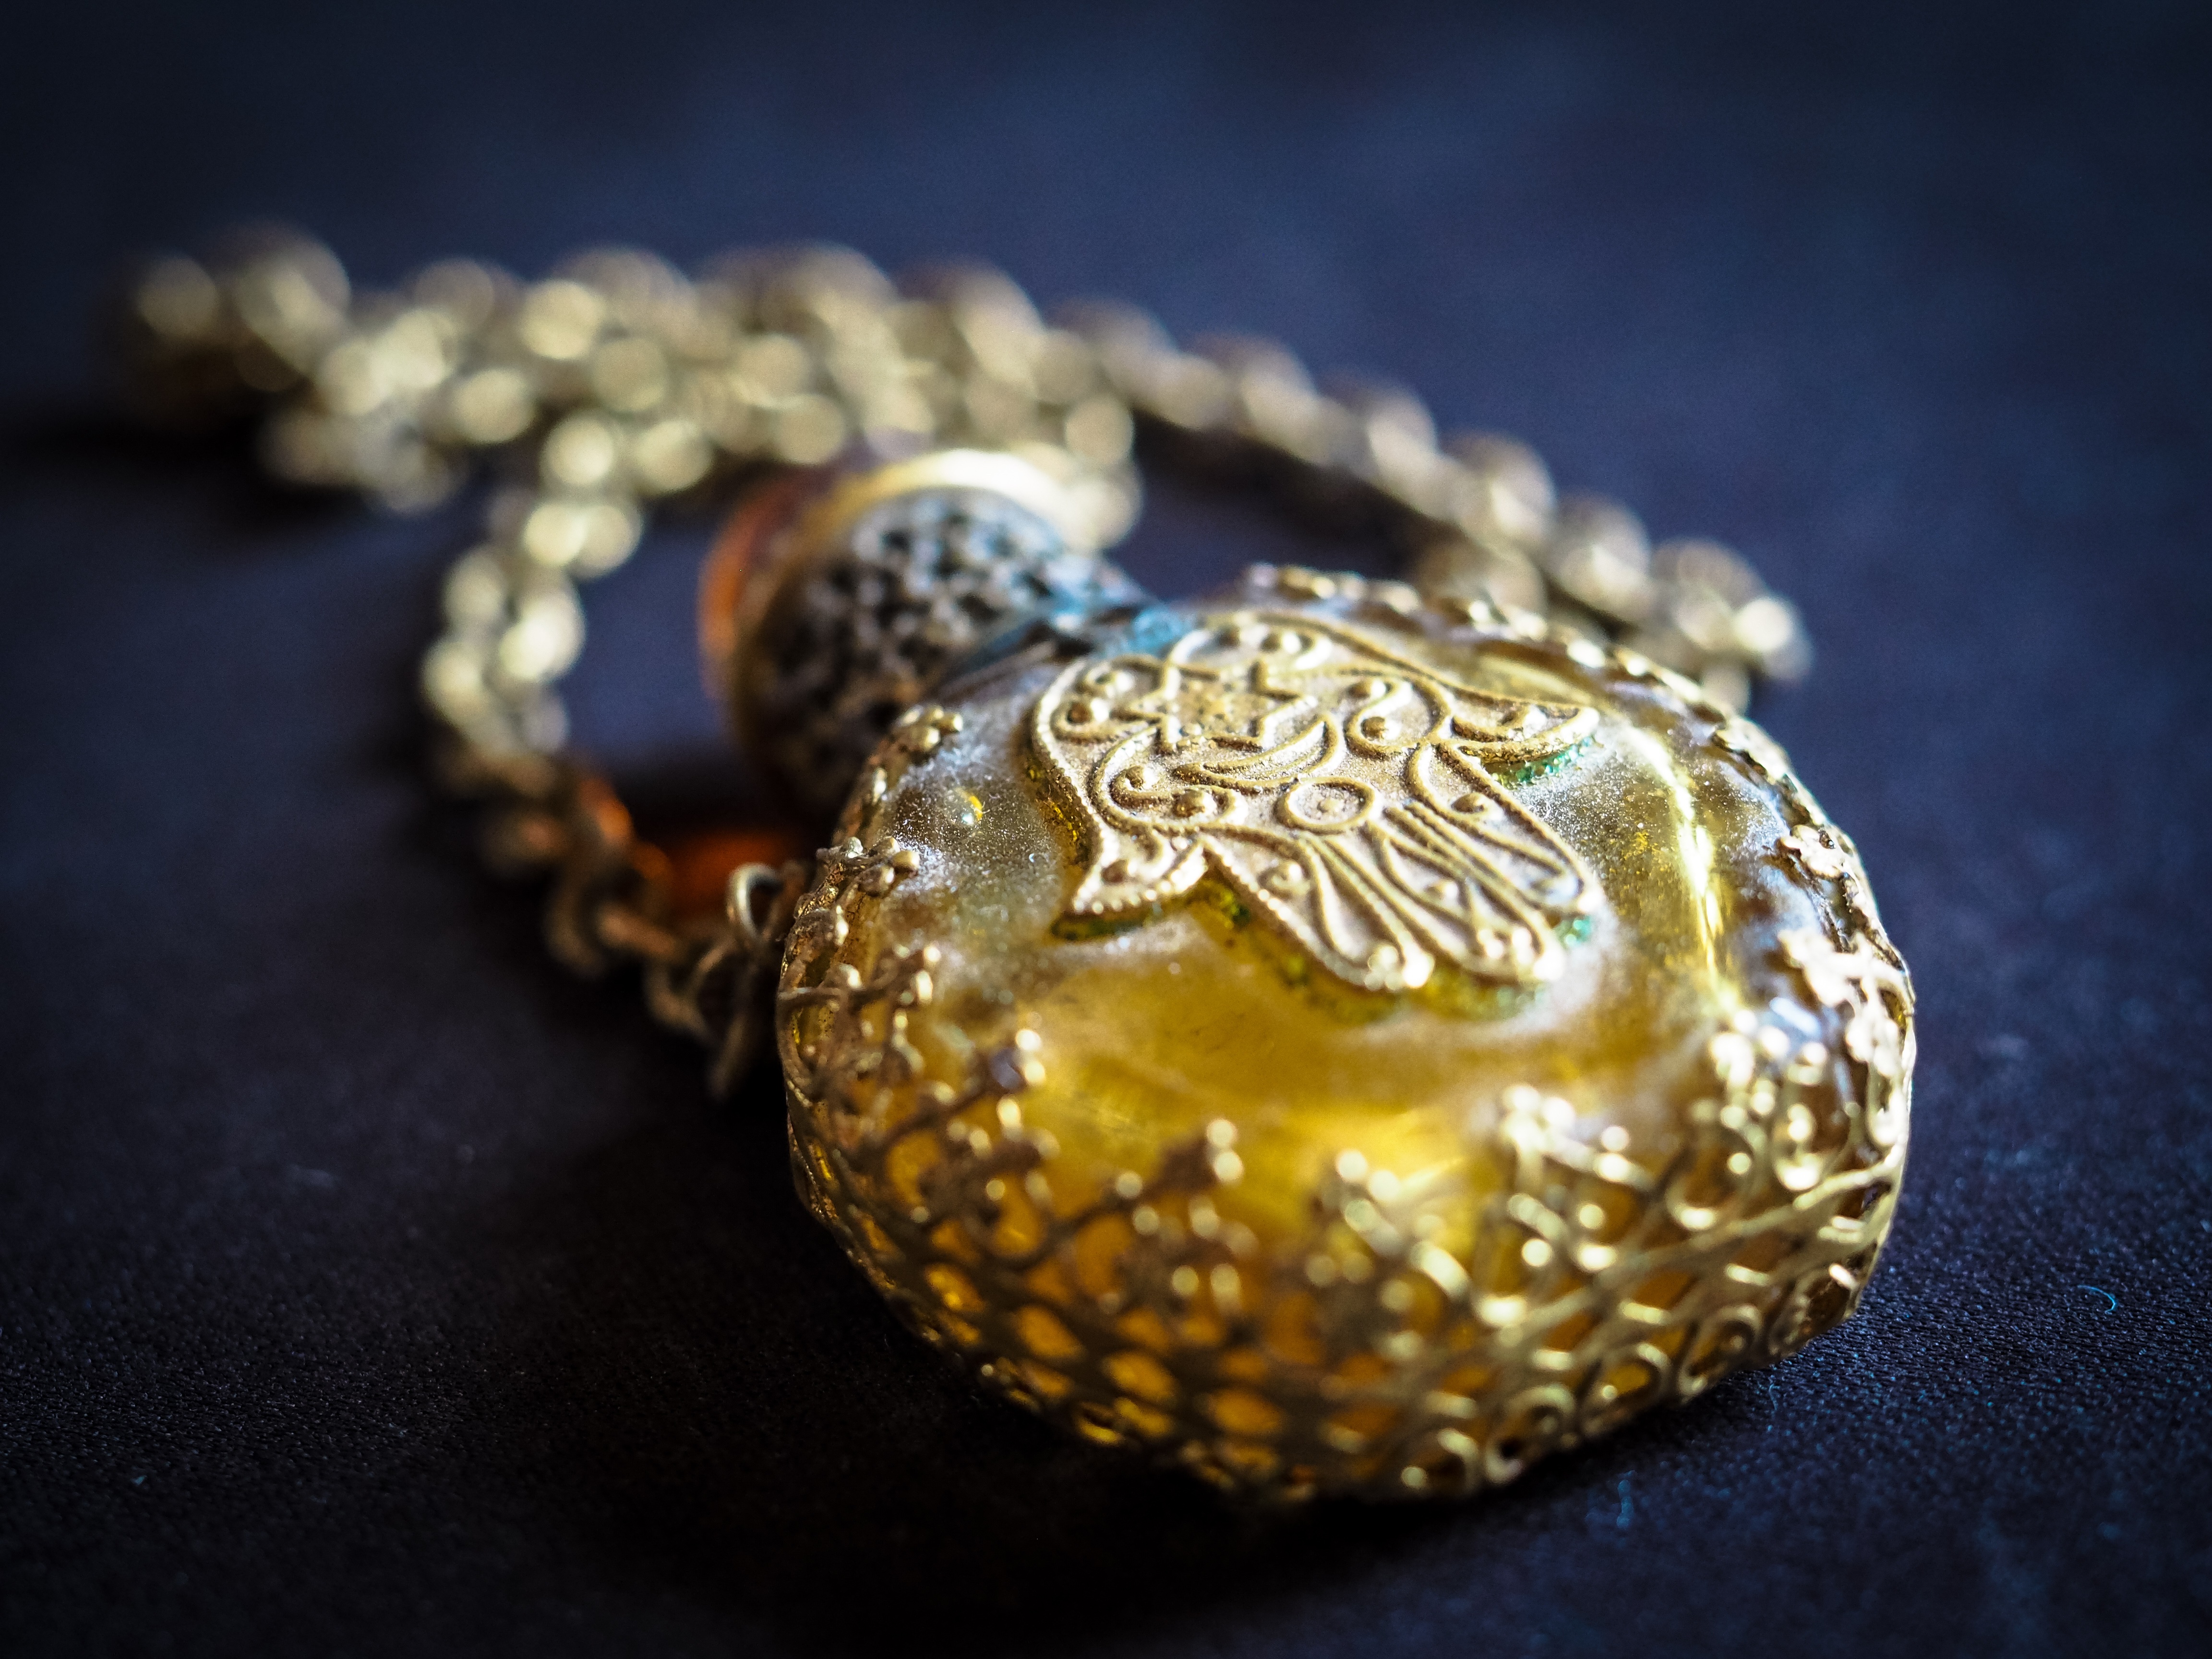
chain, old, stone, metal, bottle, yellow, material, jewellery, jewel, gold, silver, bright, turkey, beautiful, gem, shiny, glass ball, trailers, fatima, pendant, macro photography, valuable, bernstein, locket, fashion accessory, hand of fatima, burning stone